John Dryden

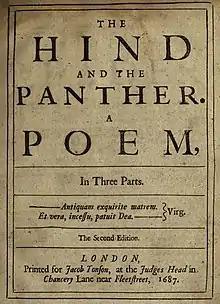
The title page of "The Hind and the Panther"

He wrote "Britannia Rediviva" celebrating the birth of a son and heir to the Catholic King and Queen on 10 June 1688.